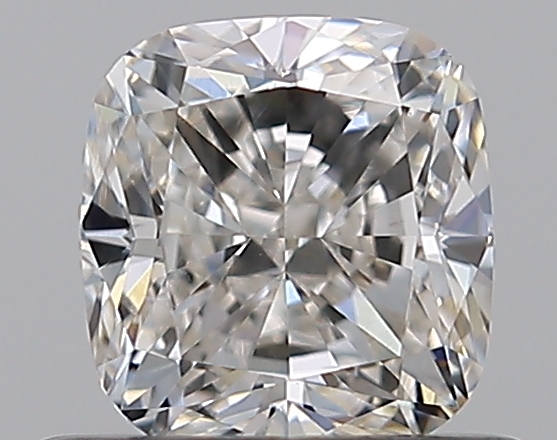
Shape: cushion
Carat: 0.7
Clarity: VS1
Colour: I
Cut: EX
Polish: EX
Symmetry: VG
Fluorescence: N
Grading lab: GIA
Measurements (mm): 5.02 x 4.75 x 3.3